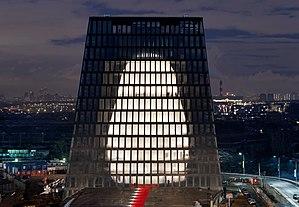
Boris Bernaskoni, né le 26 février 1977 à Moscou, est un architecte, ingénieur et éditeur russe. Il est récipiendaire de nombreux prix de l'architecture et participant à diverses expositions d'architecture. Il est le fondateur du agence BERNASKONI. Son projet Matrex, dans le centre de recherche et développement Skolkovo en Moscou, a été présenté à la 15ᵉ Biennale d'architecture de Venise en 2016. En 2019, Bernaskoni a participé à plusieurs événements lors du Forum économique mondial de Davos, abordant l'architecture transformable dans les villes du futur et la numérisation urbaine.
Le centre de recherche et développement Skolkovo est un parc technologique à Skolkovo, une localité rurale située à l'ouest de Moscou.